Adolf Zander

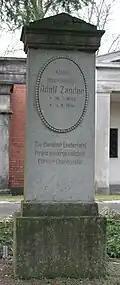
Resting place of Adolf Zander in the old Sophienfriedhof cemetery in Berlin.

Adolf Zander (16 January 1843 – 1 August 1914) was a German composer, organist at the Church of St. Sophia in Berlin, choir director, royal Prussian music director and founder of the new male Berliner Liedertafel choir.